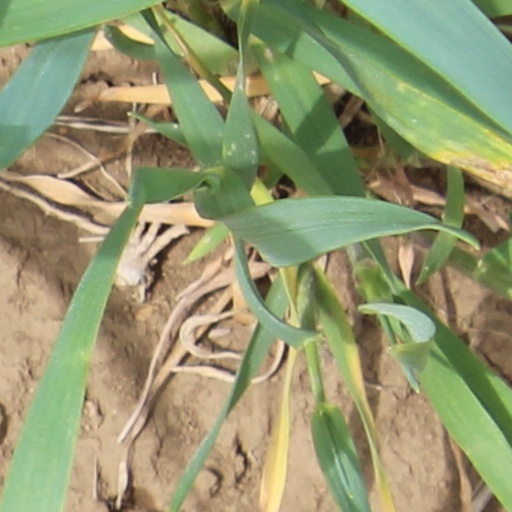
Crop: wheat